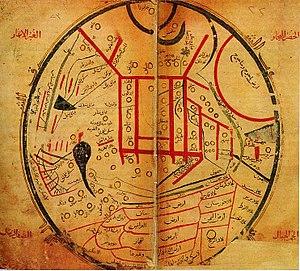
Mahmoud de Kachgar est un linguiste ouïgour qui vécut au XIᵉ siècle et dont la famille, originaire de Kachgar, était liée à la dynastie des Qarakhanides. Il est possible que sa famille soit d'abord venue en Perse autour du mariage de la princesse Terken Khatoun avec le sultan seldjoukide Malik Shah Iᵉʳ, qui avait sa capitale à Ispahan.
Le Recueil des langues turques, composé en arabe à Bagdad vers 1075 par le linguiste ouïgour Mahmoud de Kachgar, est une source précieuse de connaissance de divers langues turques médiévales.